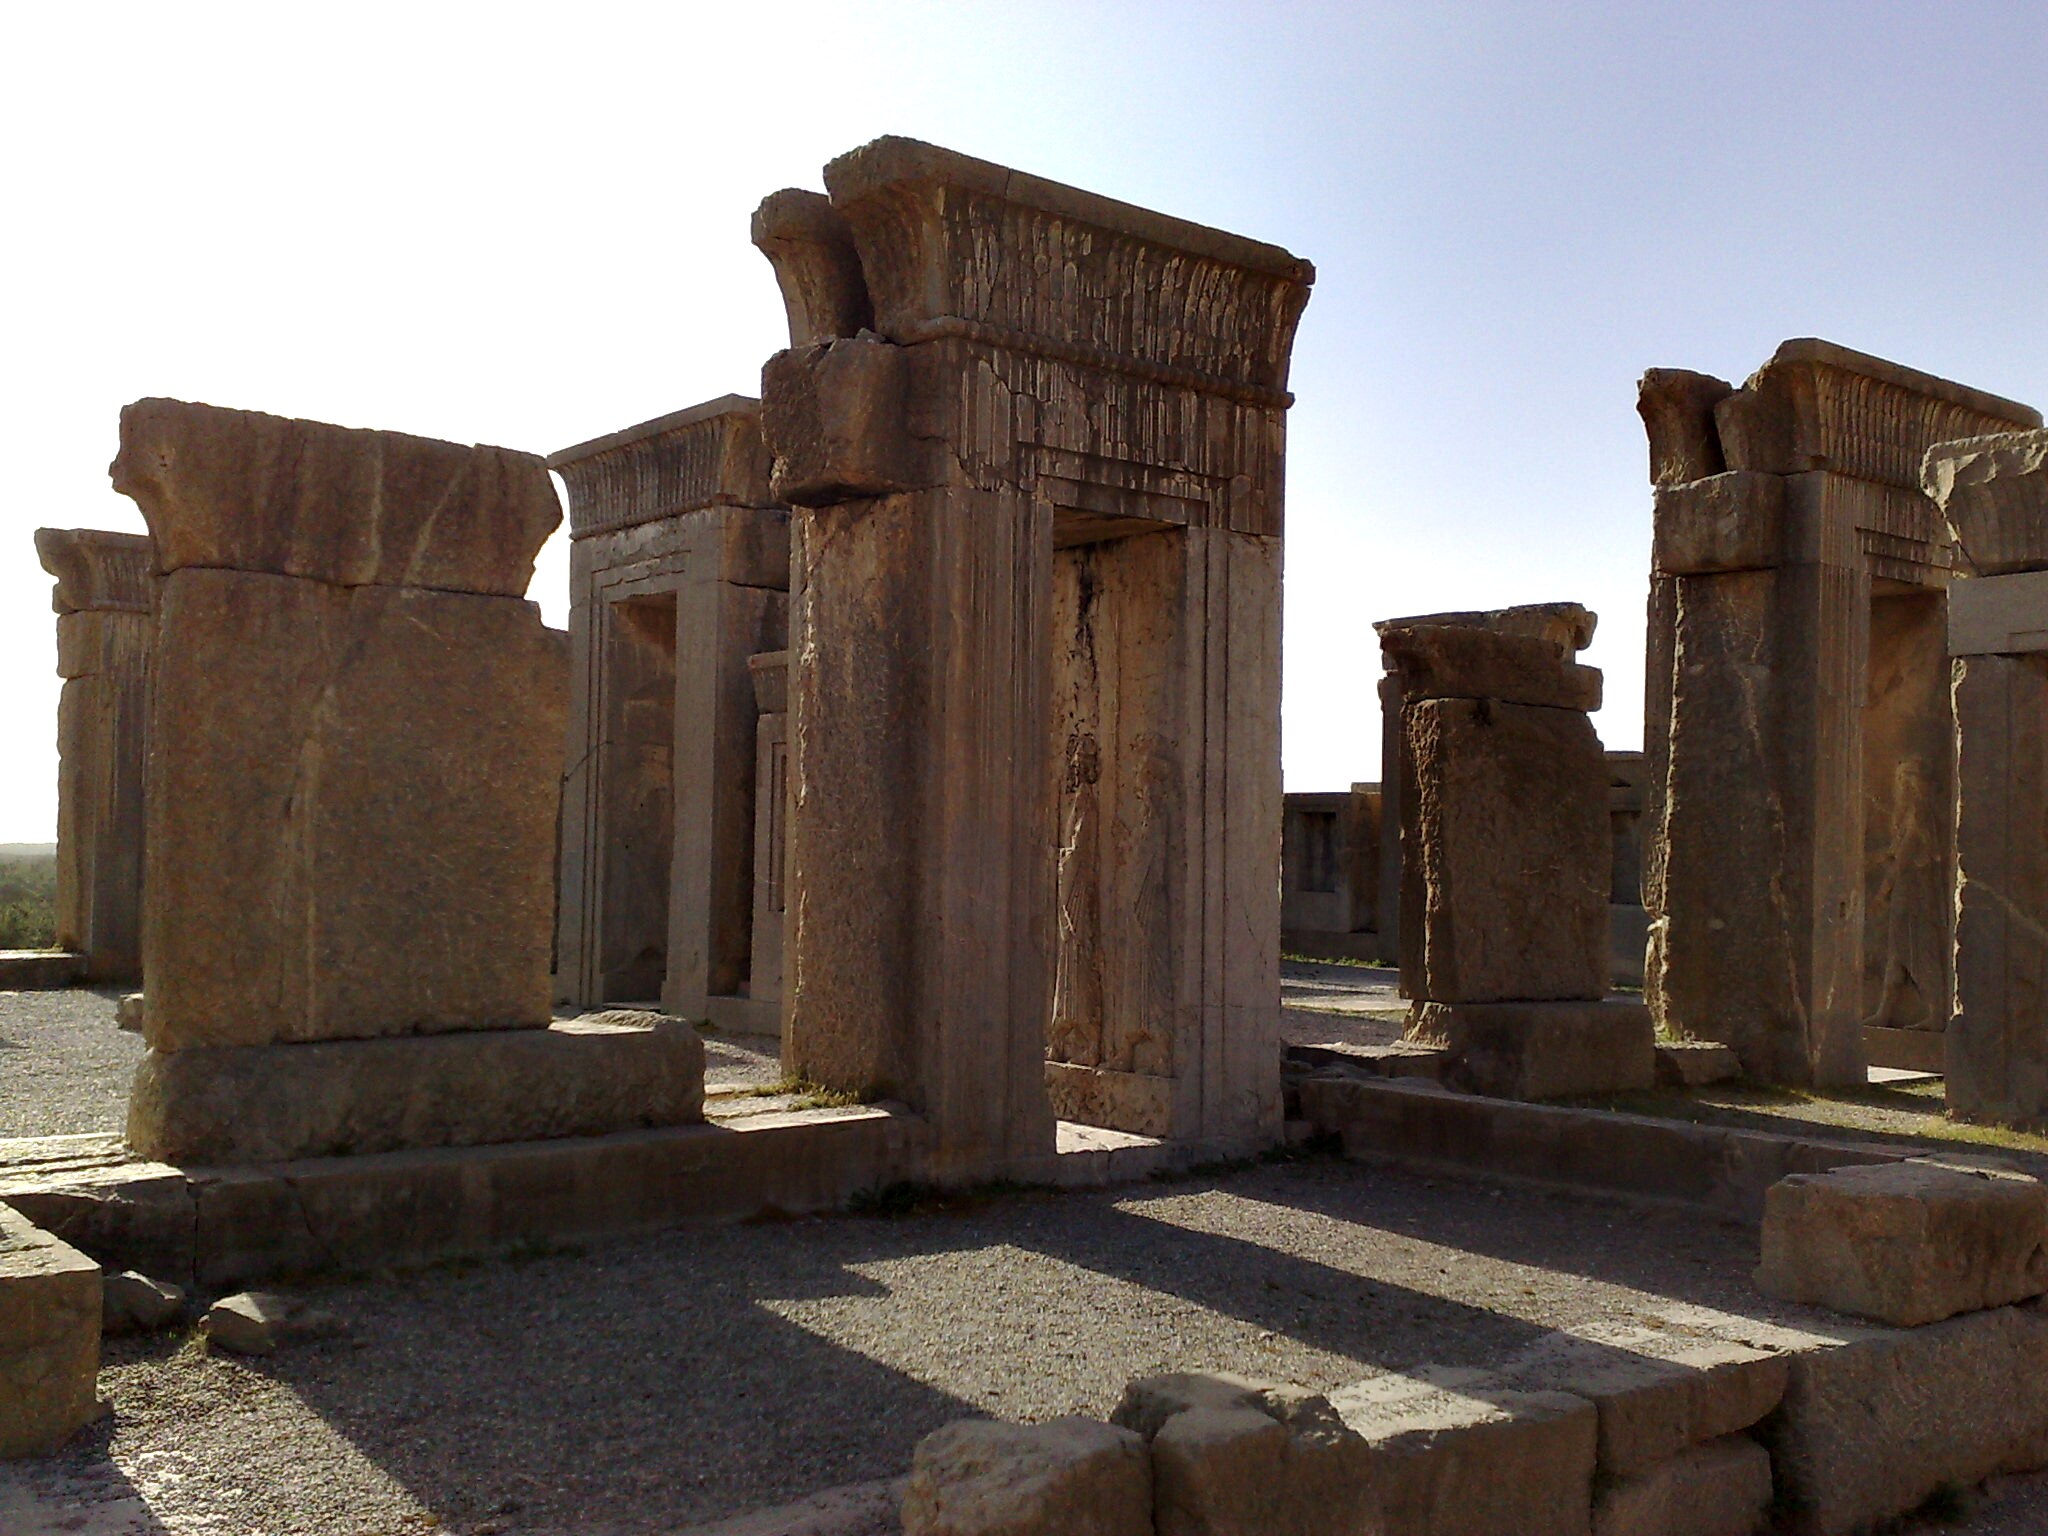
Title: Parse7
Description: Persepolis
Date: 2011-06-01
Categories: Taken with Nokia N82, Palace of Darius I in Persepolis, Self-published work, 2008 in Persepolis